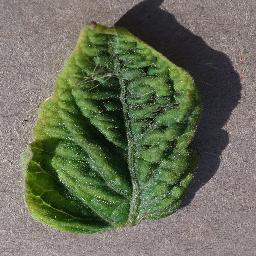
Label: Tomato___Tomato_Yellow_Leaf_Curl_Virus